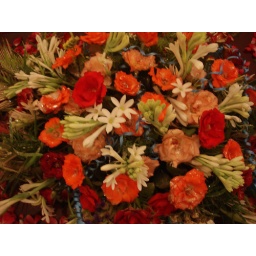
The flower basket placed in front of the milad stage on a table.